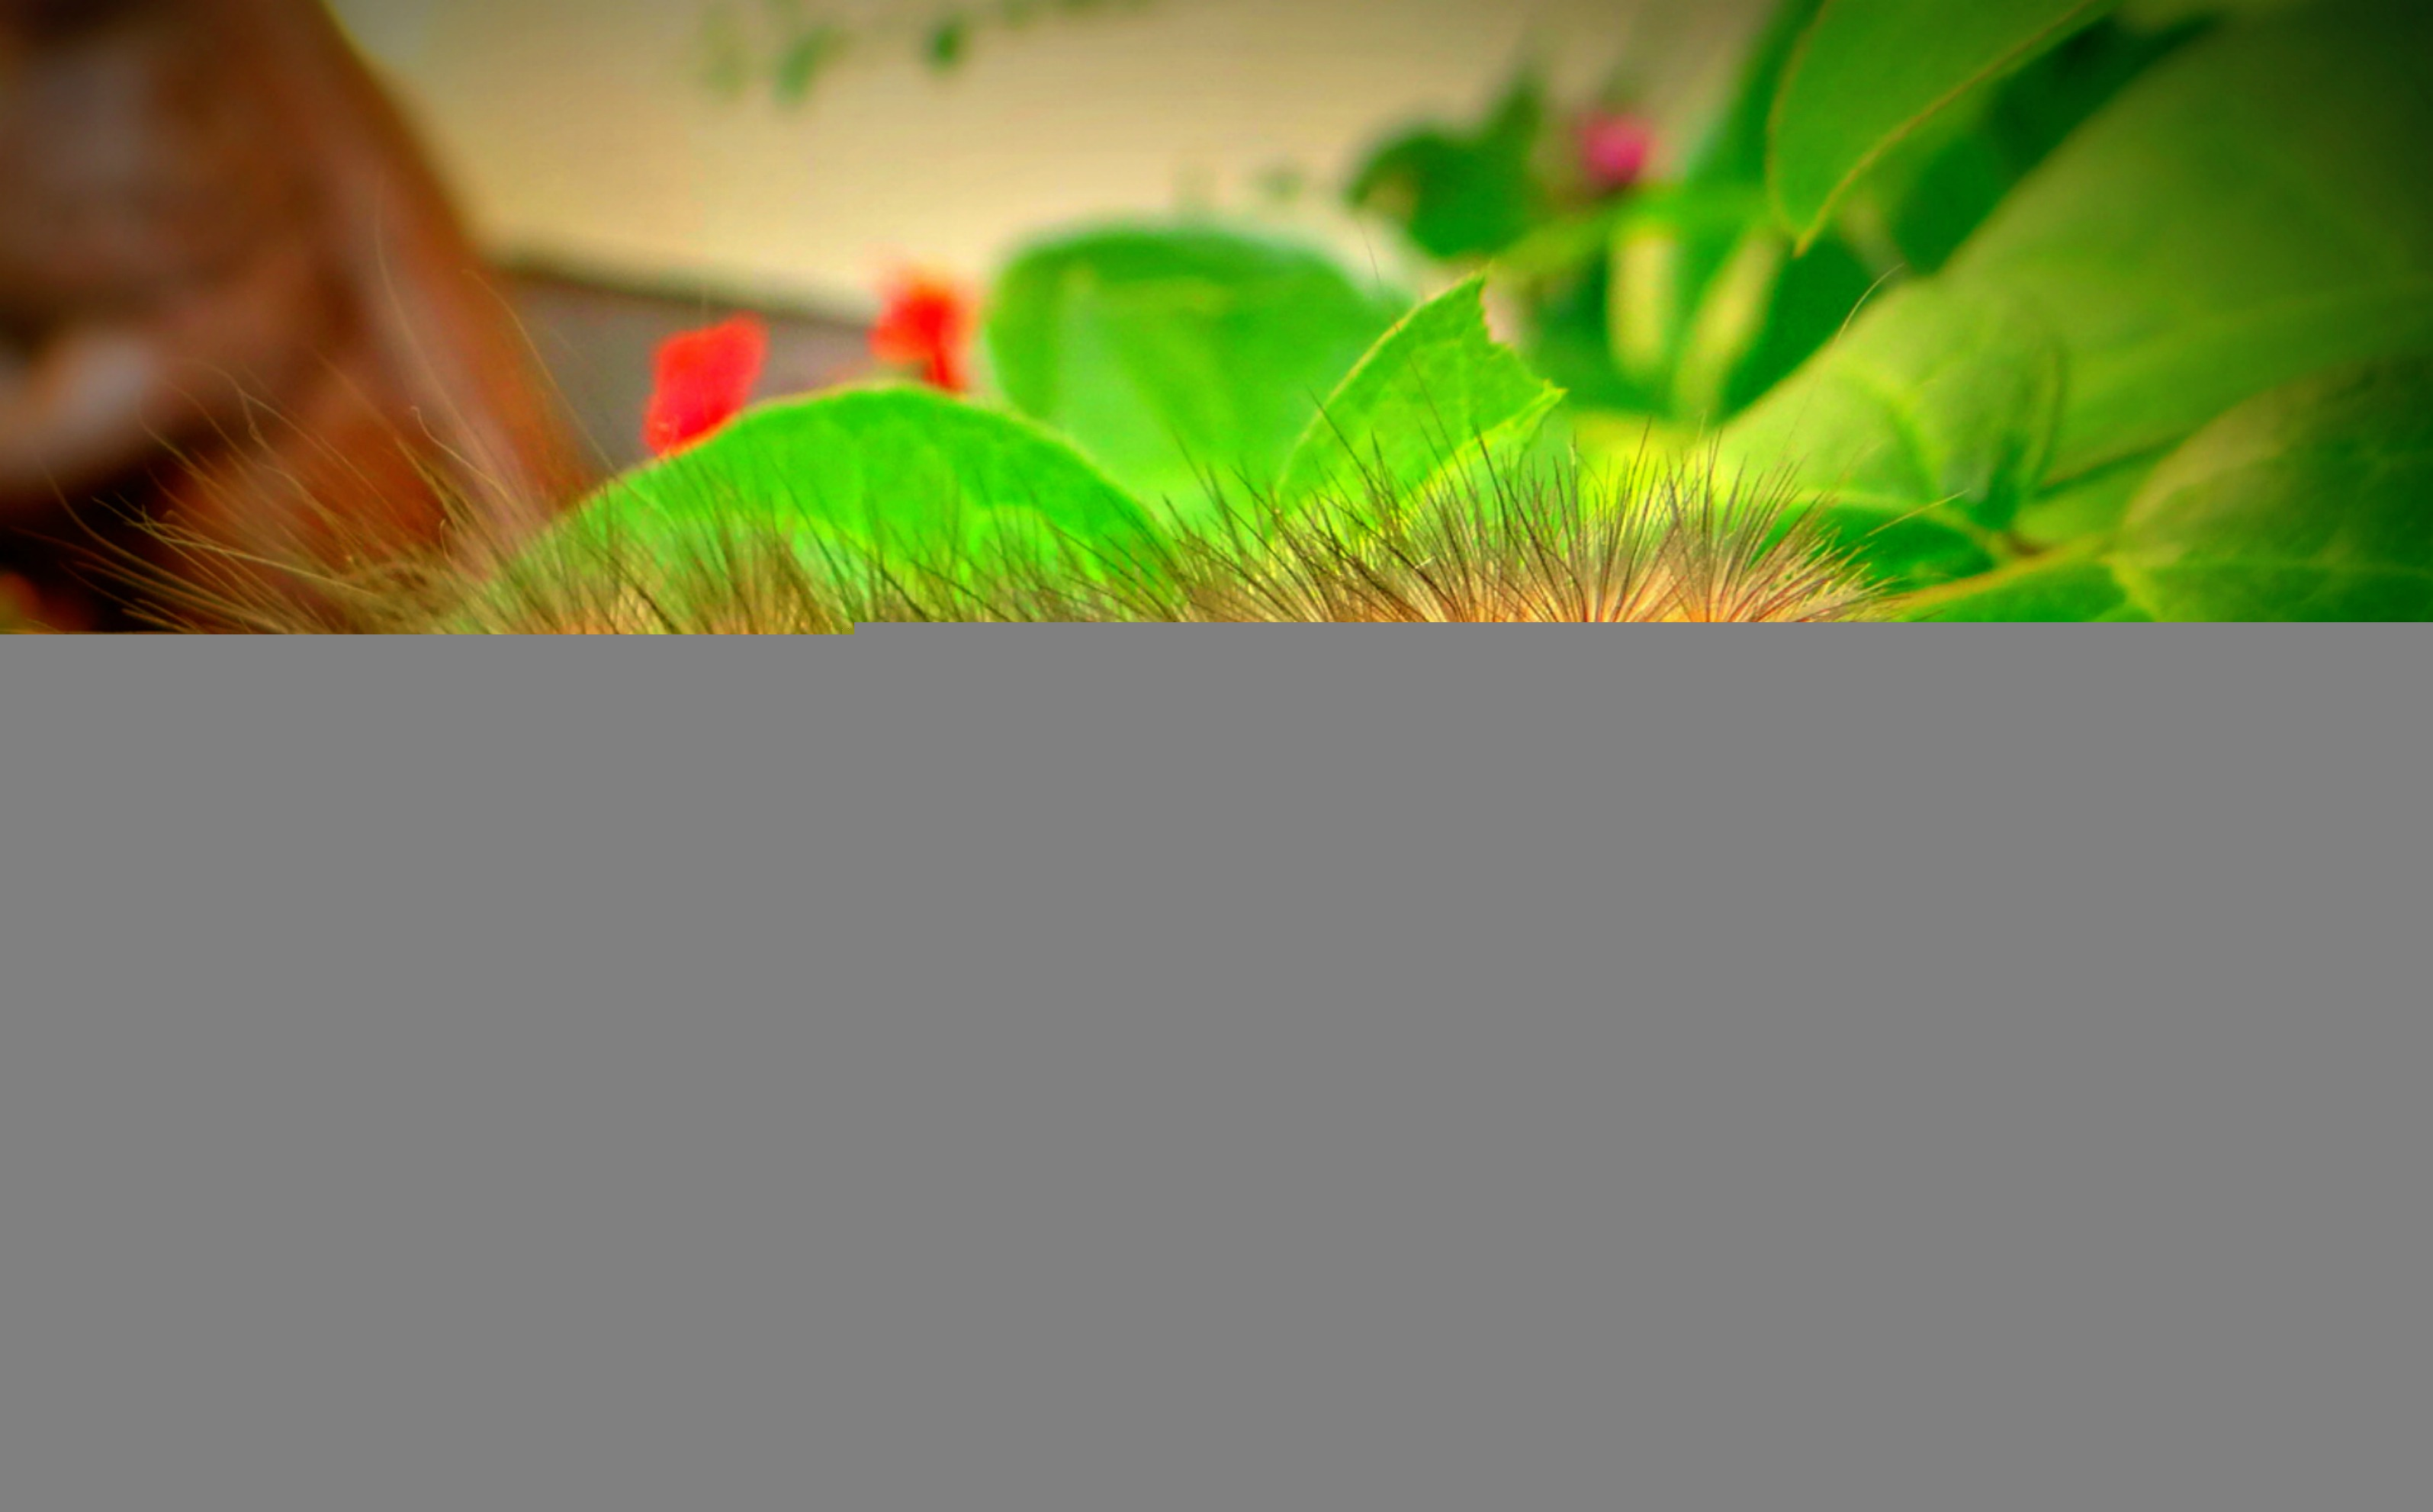
nature, outdoor, leaf, flower, wildlife, wild, green, color, small, bug, colorful, invertebrate, life, caterpillar, entomology, bright, hairy, eruca, worm, delicate, fragile, antennae, metamorphosis, proboscis, cocoon, computer wallpaper